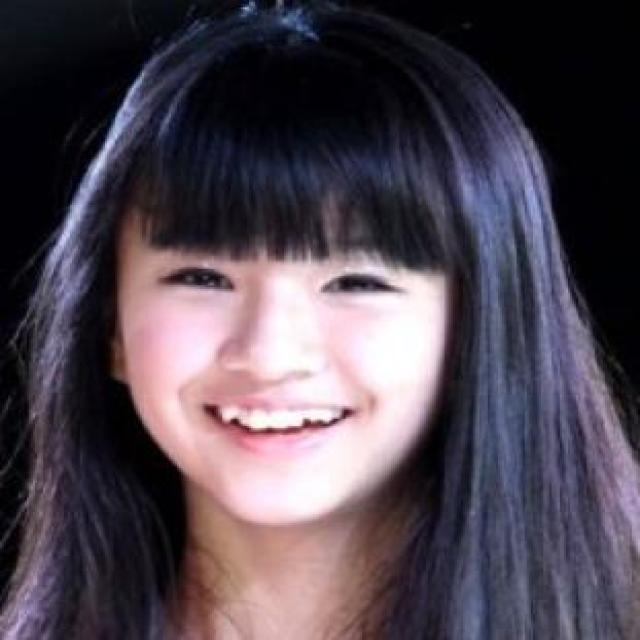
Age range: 13-20